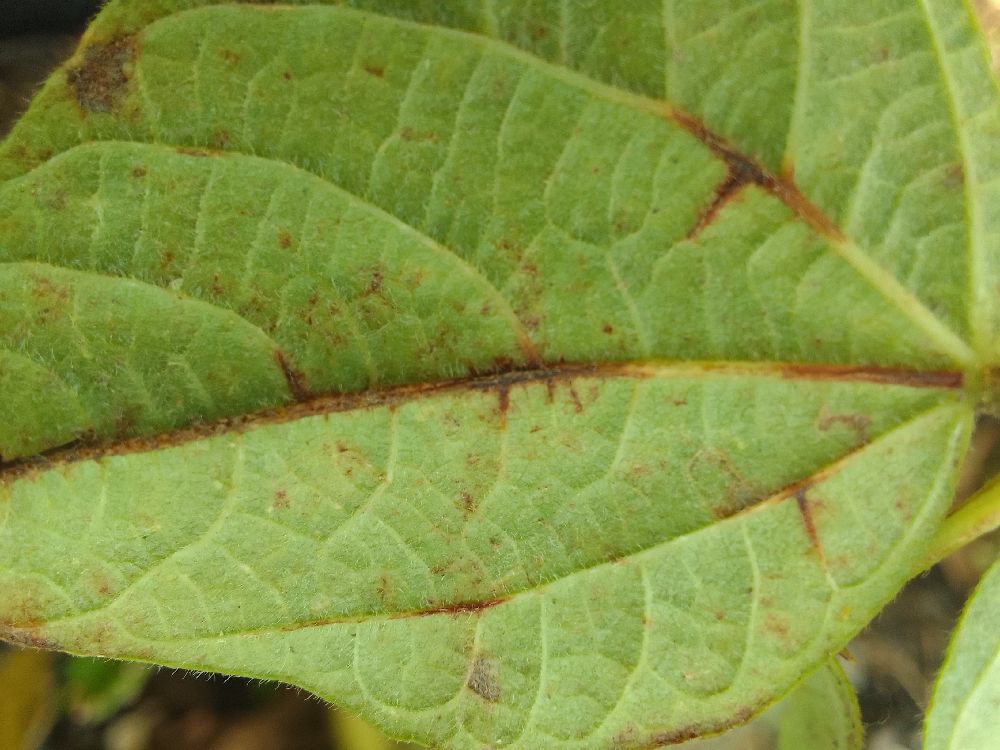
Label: anthracnose